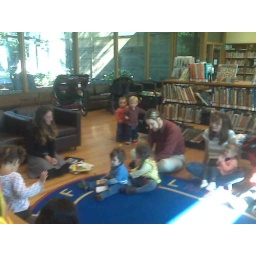
B's in the orange shirt